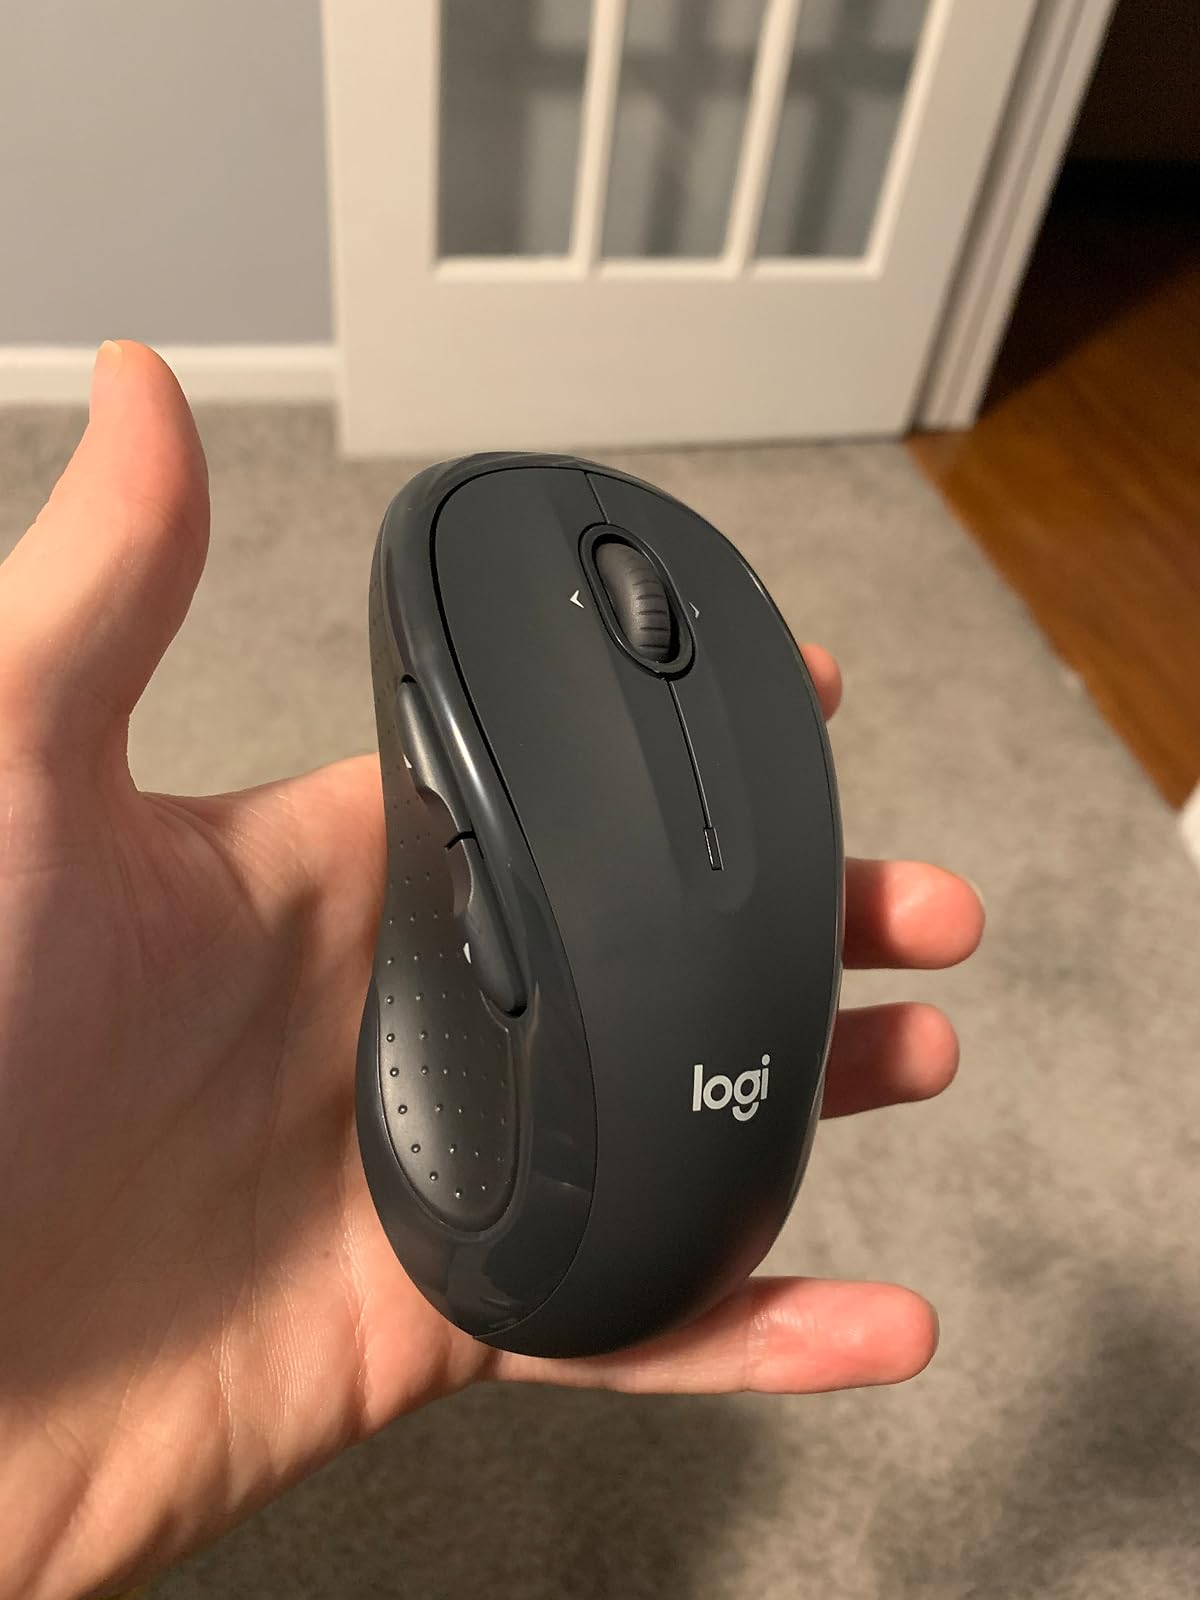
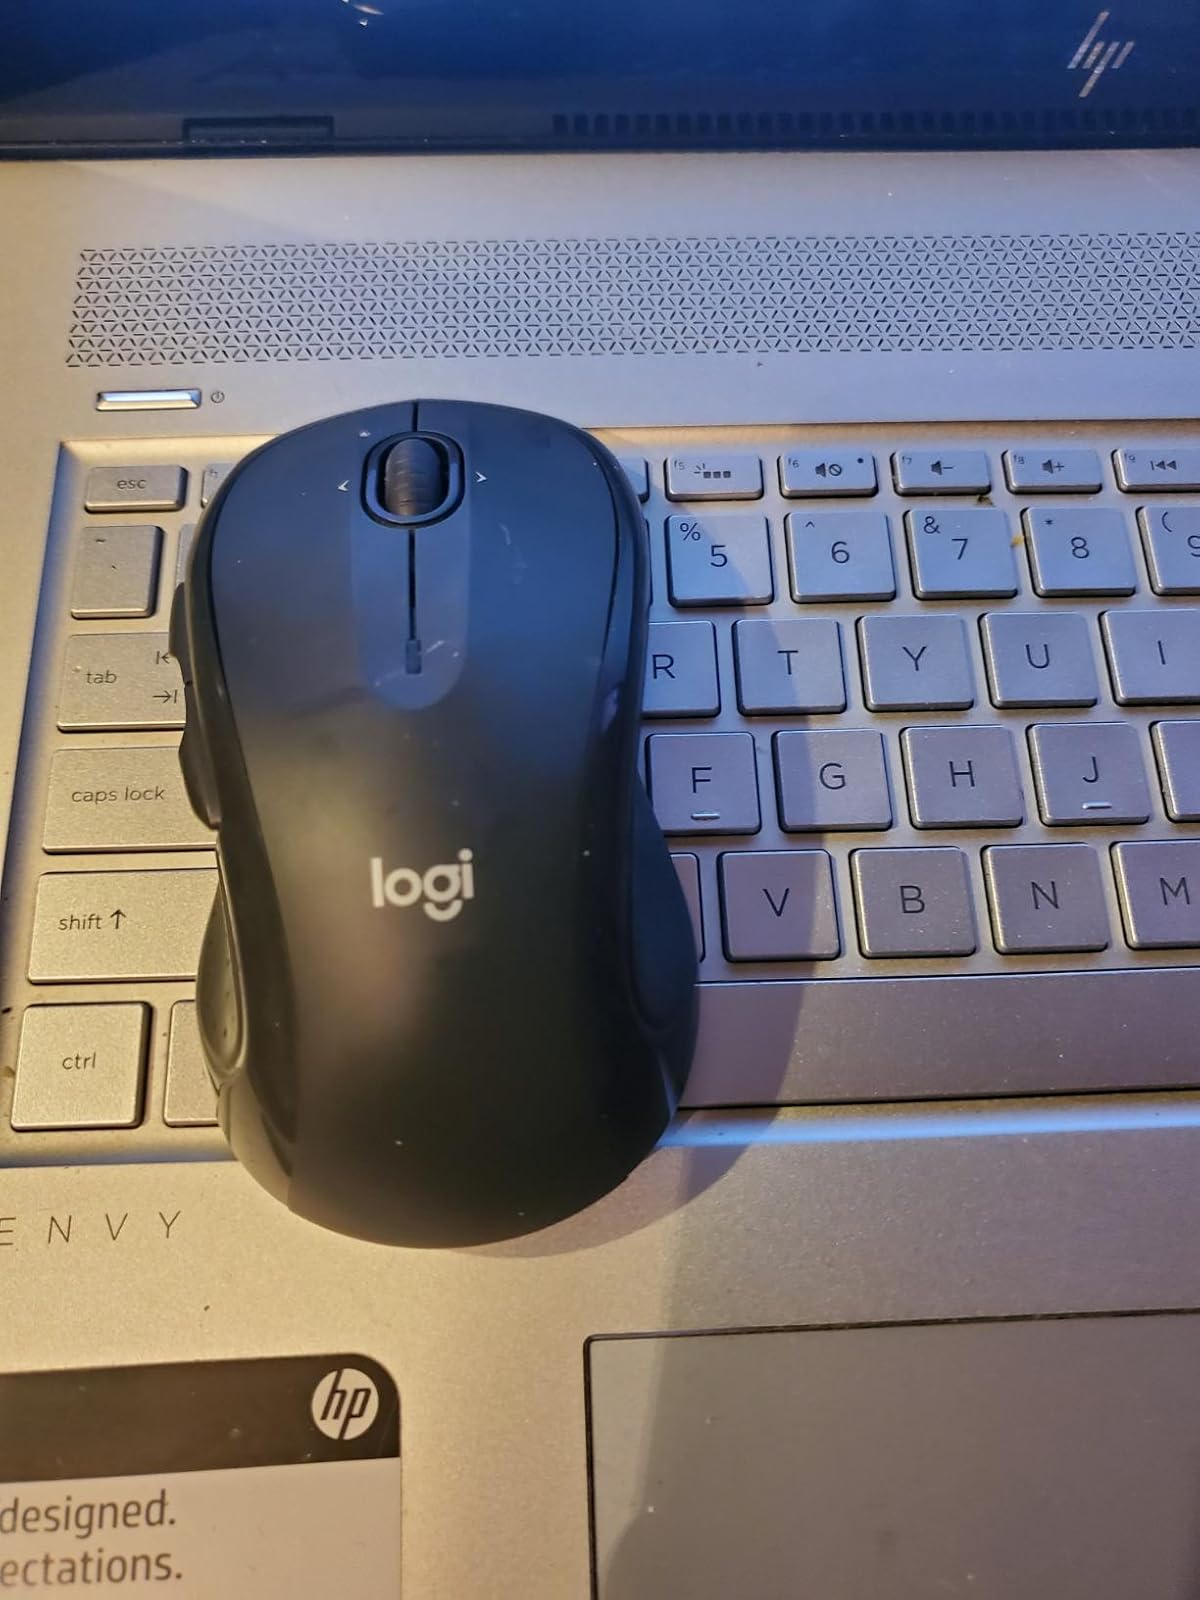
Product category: mouse
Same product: yes